General Aircraft Cygnet

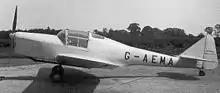
The first Cygnet with original tail and undercarriage

Airworthiness certification for the new type was slow, partially due to the Cygnet's extensive use of pop riveting, so that C.W. Aircraft made no sales of the Cygnet, while the company had also invested heavily in another design, the C.W. Swan, a six-seater to be powered by two de Havilland Gipsy Six engines. Overextended, C.W. aircraft became insolvent and was shut down in March 1938, with all rights for the Cygnet, together with the prototype, being sold to General Aircraft Ltd (GAL).